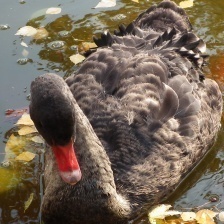
Species: BLACK SWAN
Scientific name: CYGNUS ATRATUS
ImageNet parent category: black_swan